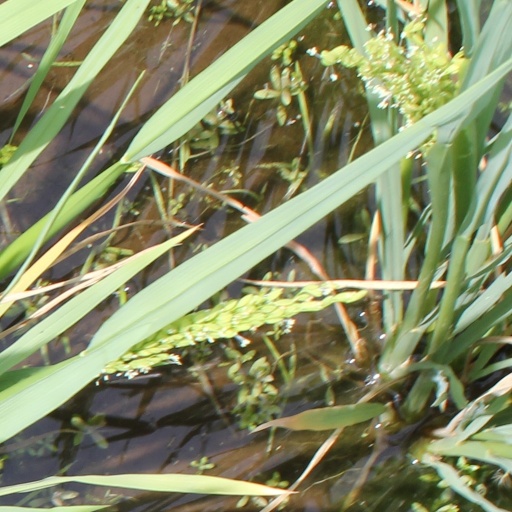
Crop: rice